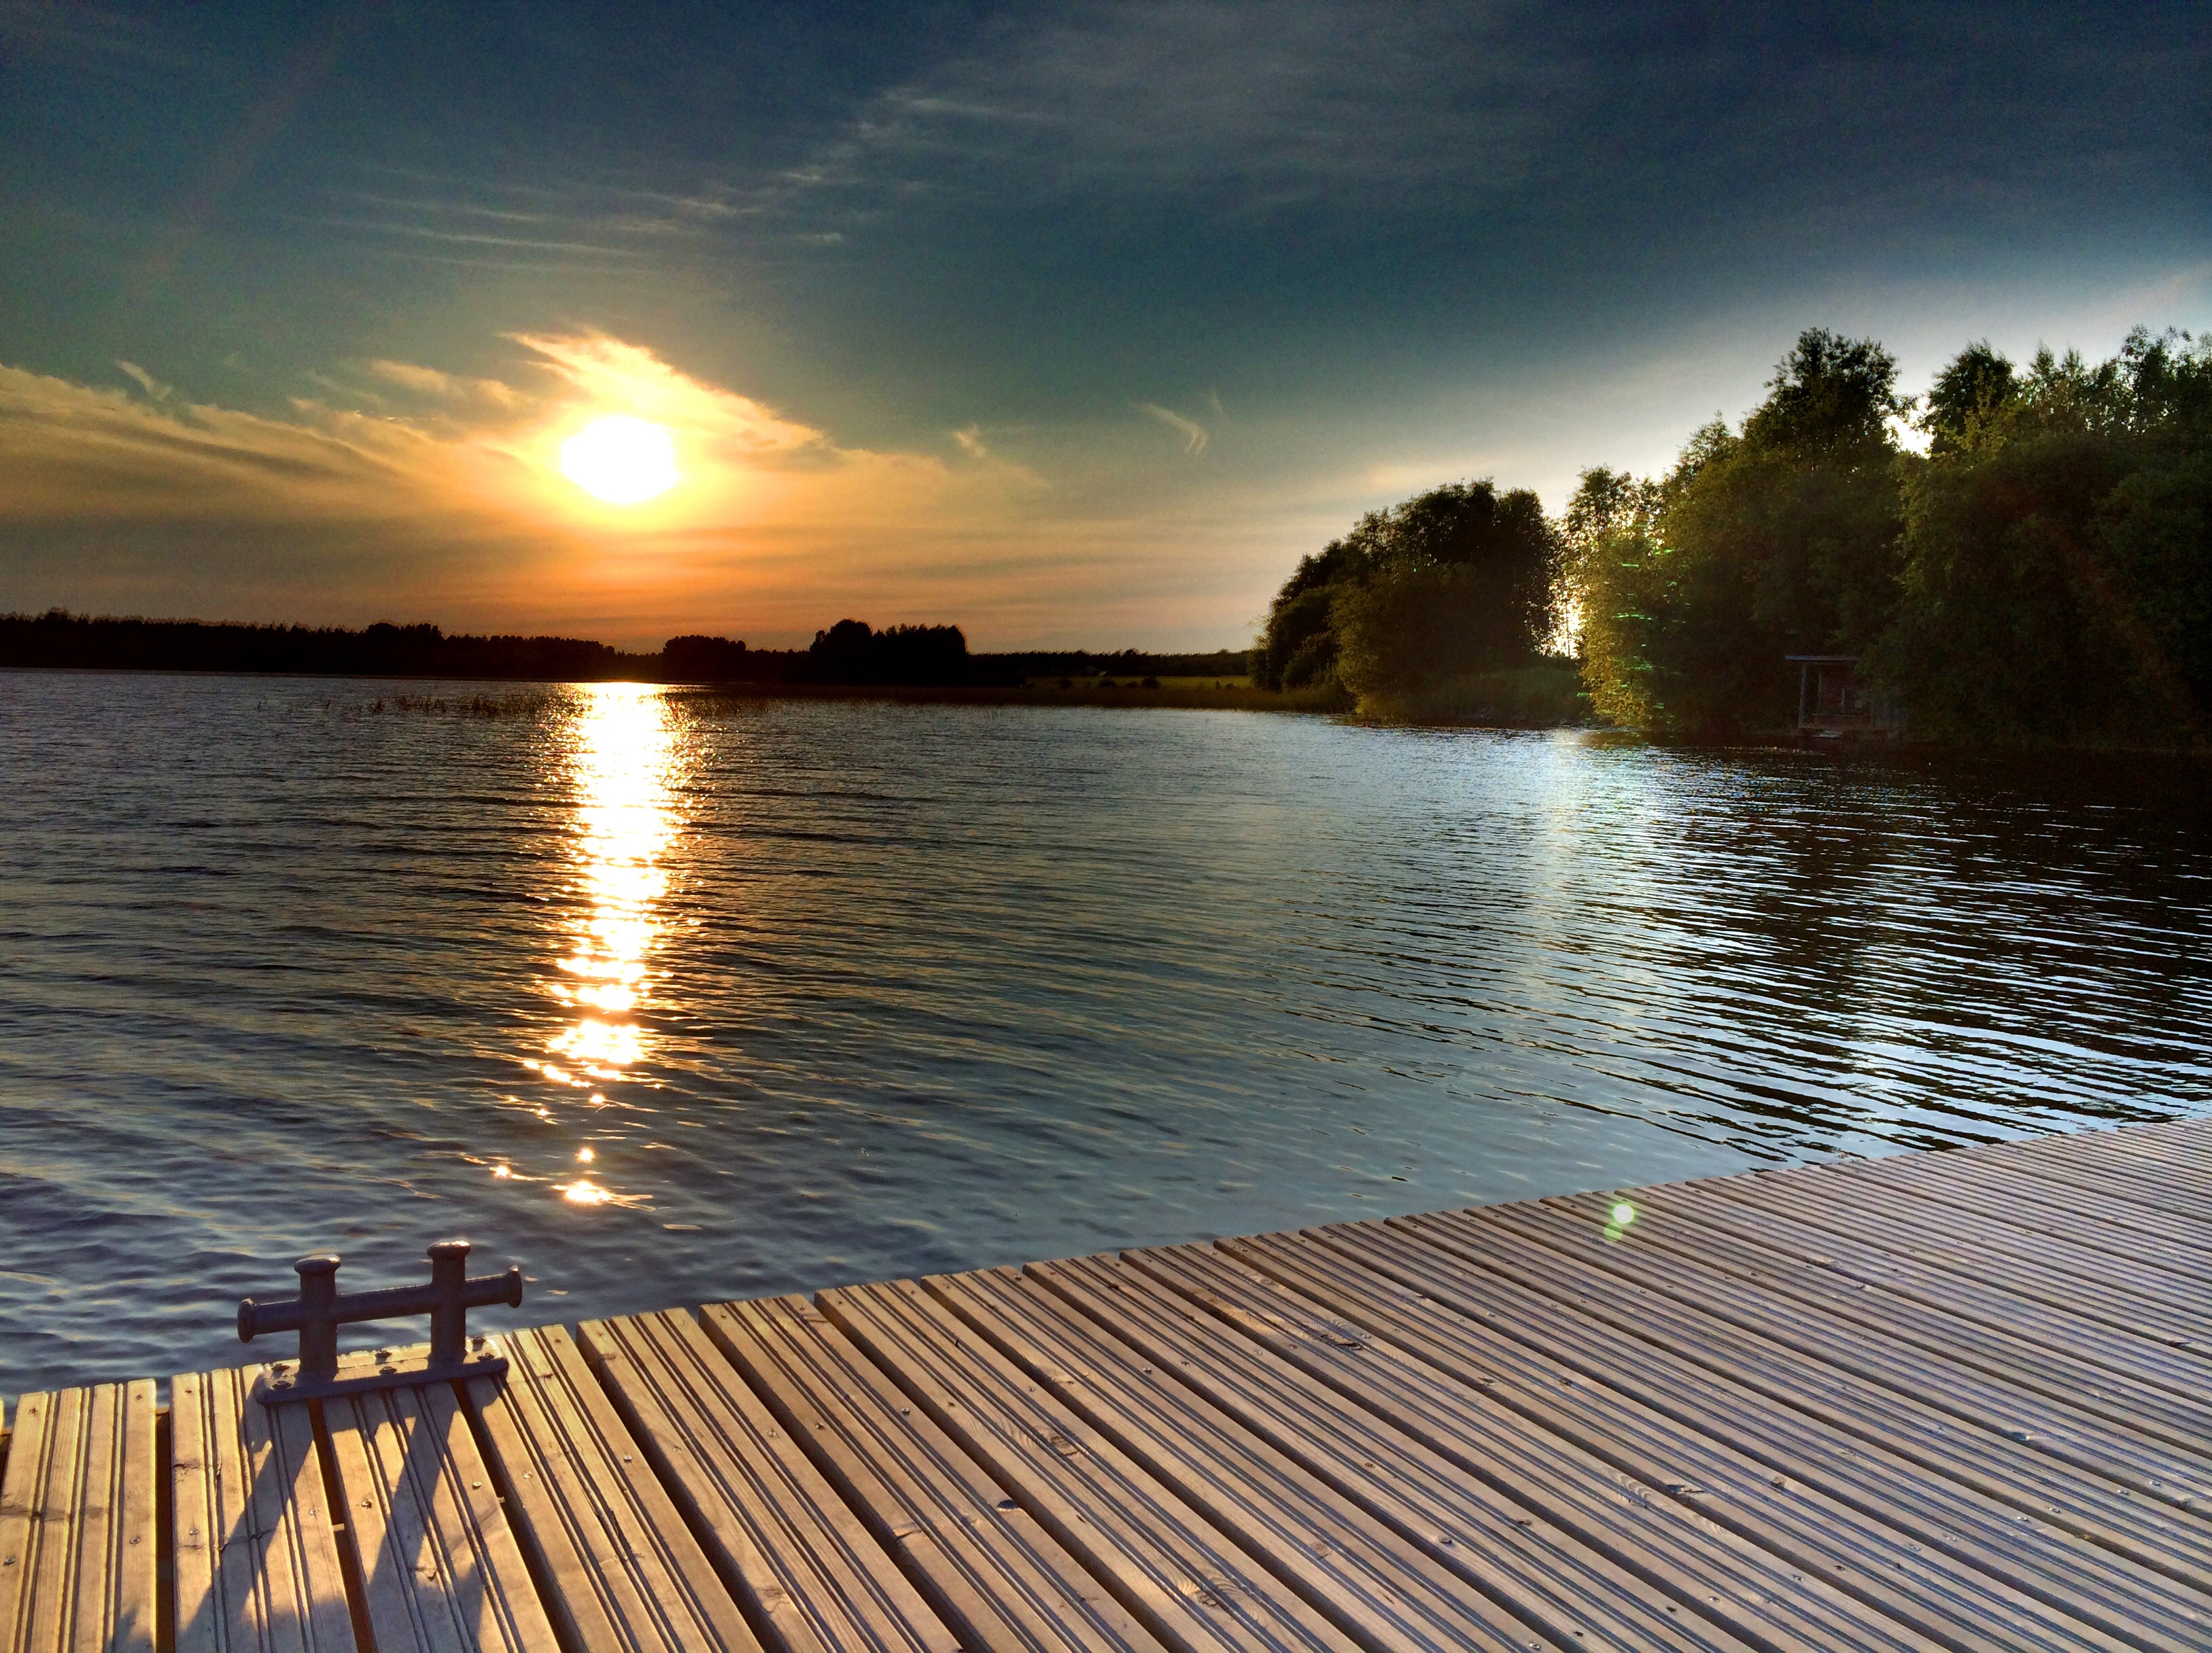
sea, coast, water, nature, sunset, sunlight, morning, shore, lake, dusk, evening, reflection, vehicle, bay, loch, abendstimmung